Russian Empire

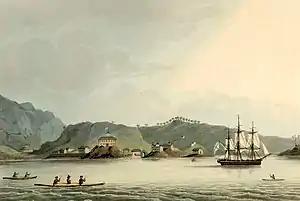
1814 artwork depicting the Russian warship "Neva" and the Russian settlement of St. Paul's Harbor (present-day Kodiak town), Kodiak Island

In 1894, Alexander III was succeeded by his son, Nicholas II, who was committed to retaining the autocracy that his father had left him. Nicholas II proved as an ineffective ruler, and in the end his dynasty was overthrown by the Russian Revolution. The Industrial Revolution began to show significant influence in Russia, but the country remained rural and poor.